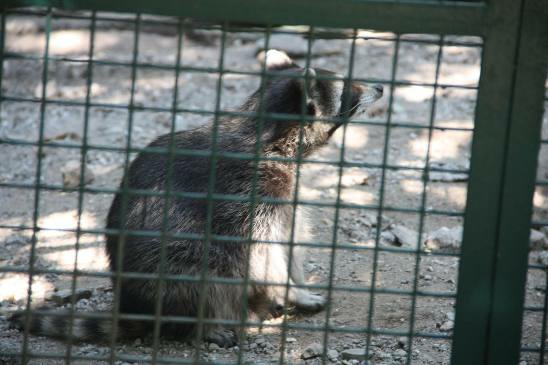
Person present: No